Siege of Humaitá

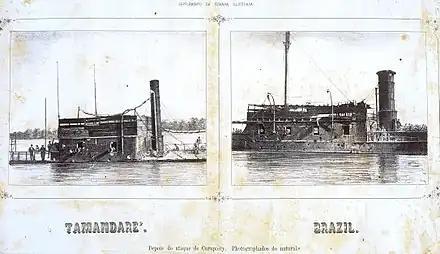
Brazilian ironclads pitted with Paraguayan shot. The Passage of Curupayty finally proved they could not be stopped by the Paraguayan artillery

Tuyu-Cué was only about 5 miles from Tuyutí as the crow flies, but the Paraguayan trenches (marked as thin red lines in the map) barred their way. The allied forces had to go around, dealing with the Estero Bellaco, a notorious sedge marsh ("bellaco" translates as "tricky" or "cussed"). This marsh was partly an internal, flowing waterway connecting the rivers Paraná and Paraguay. The roundabout route was 28 miles (45 km) long. It took them 10 days: it must have been the most difficult portion of the entire flanking march.